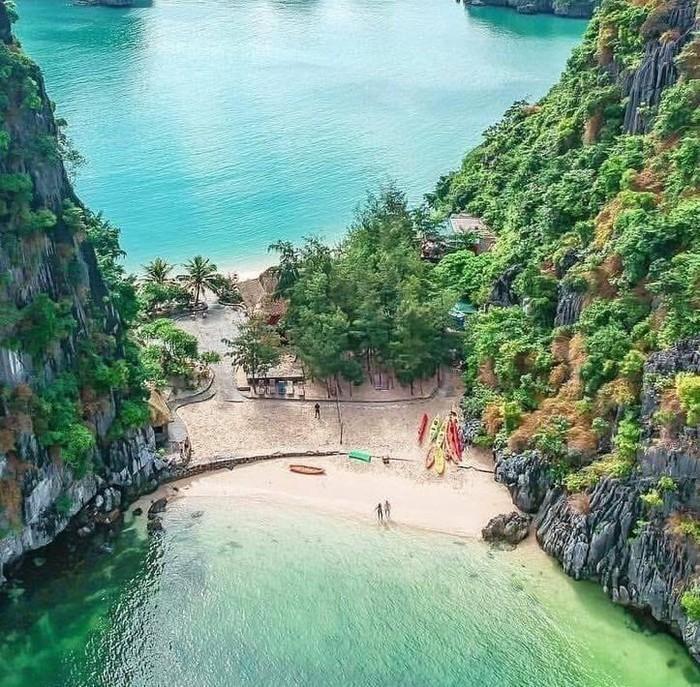
có một bãi cát chia tách hai phần của bãi biển